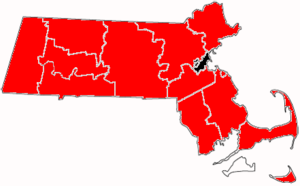
L’épidémie de 2009 de la nouvelle souche de grippe, grippe porcine A (H1N1), a infecté de nombreuses personnes à Mexico, et d'autres régions du Mexique, et une grande partie des États-Unis d'Amérique.